Widzino railway station

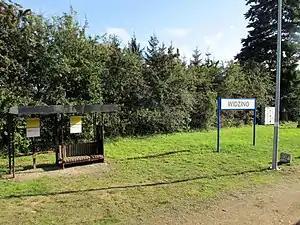

Widzino is a Polskie Koleje Państwowe (PKP) railway station in Widzino (Pomeranian Voivodeship), Poland.